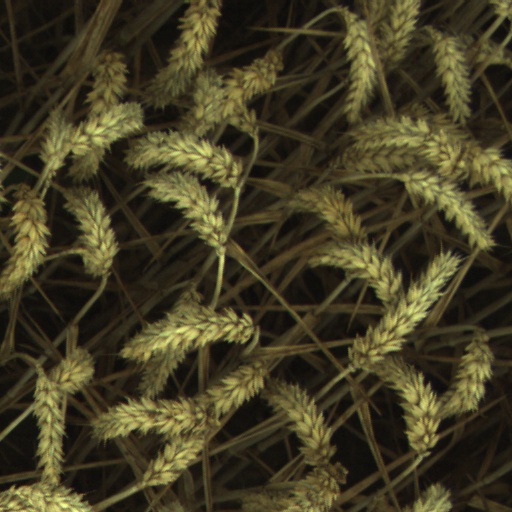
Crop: wheat